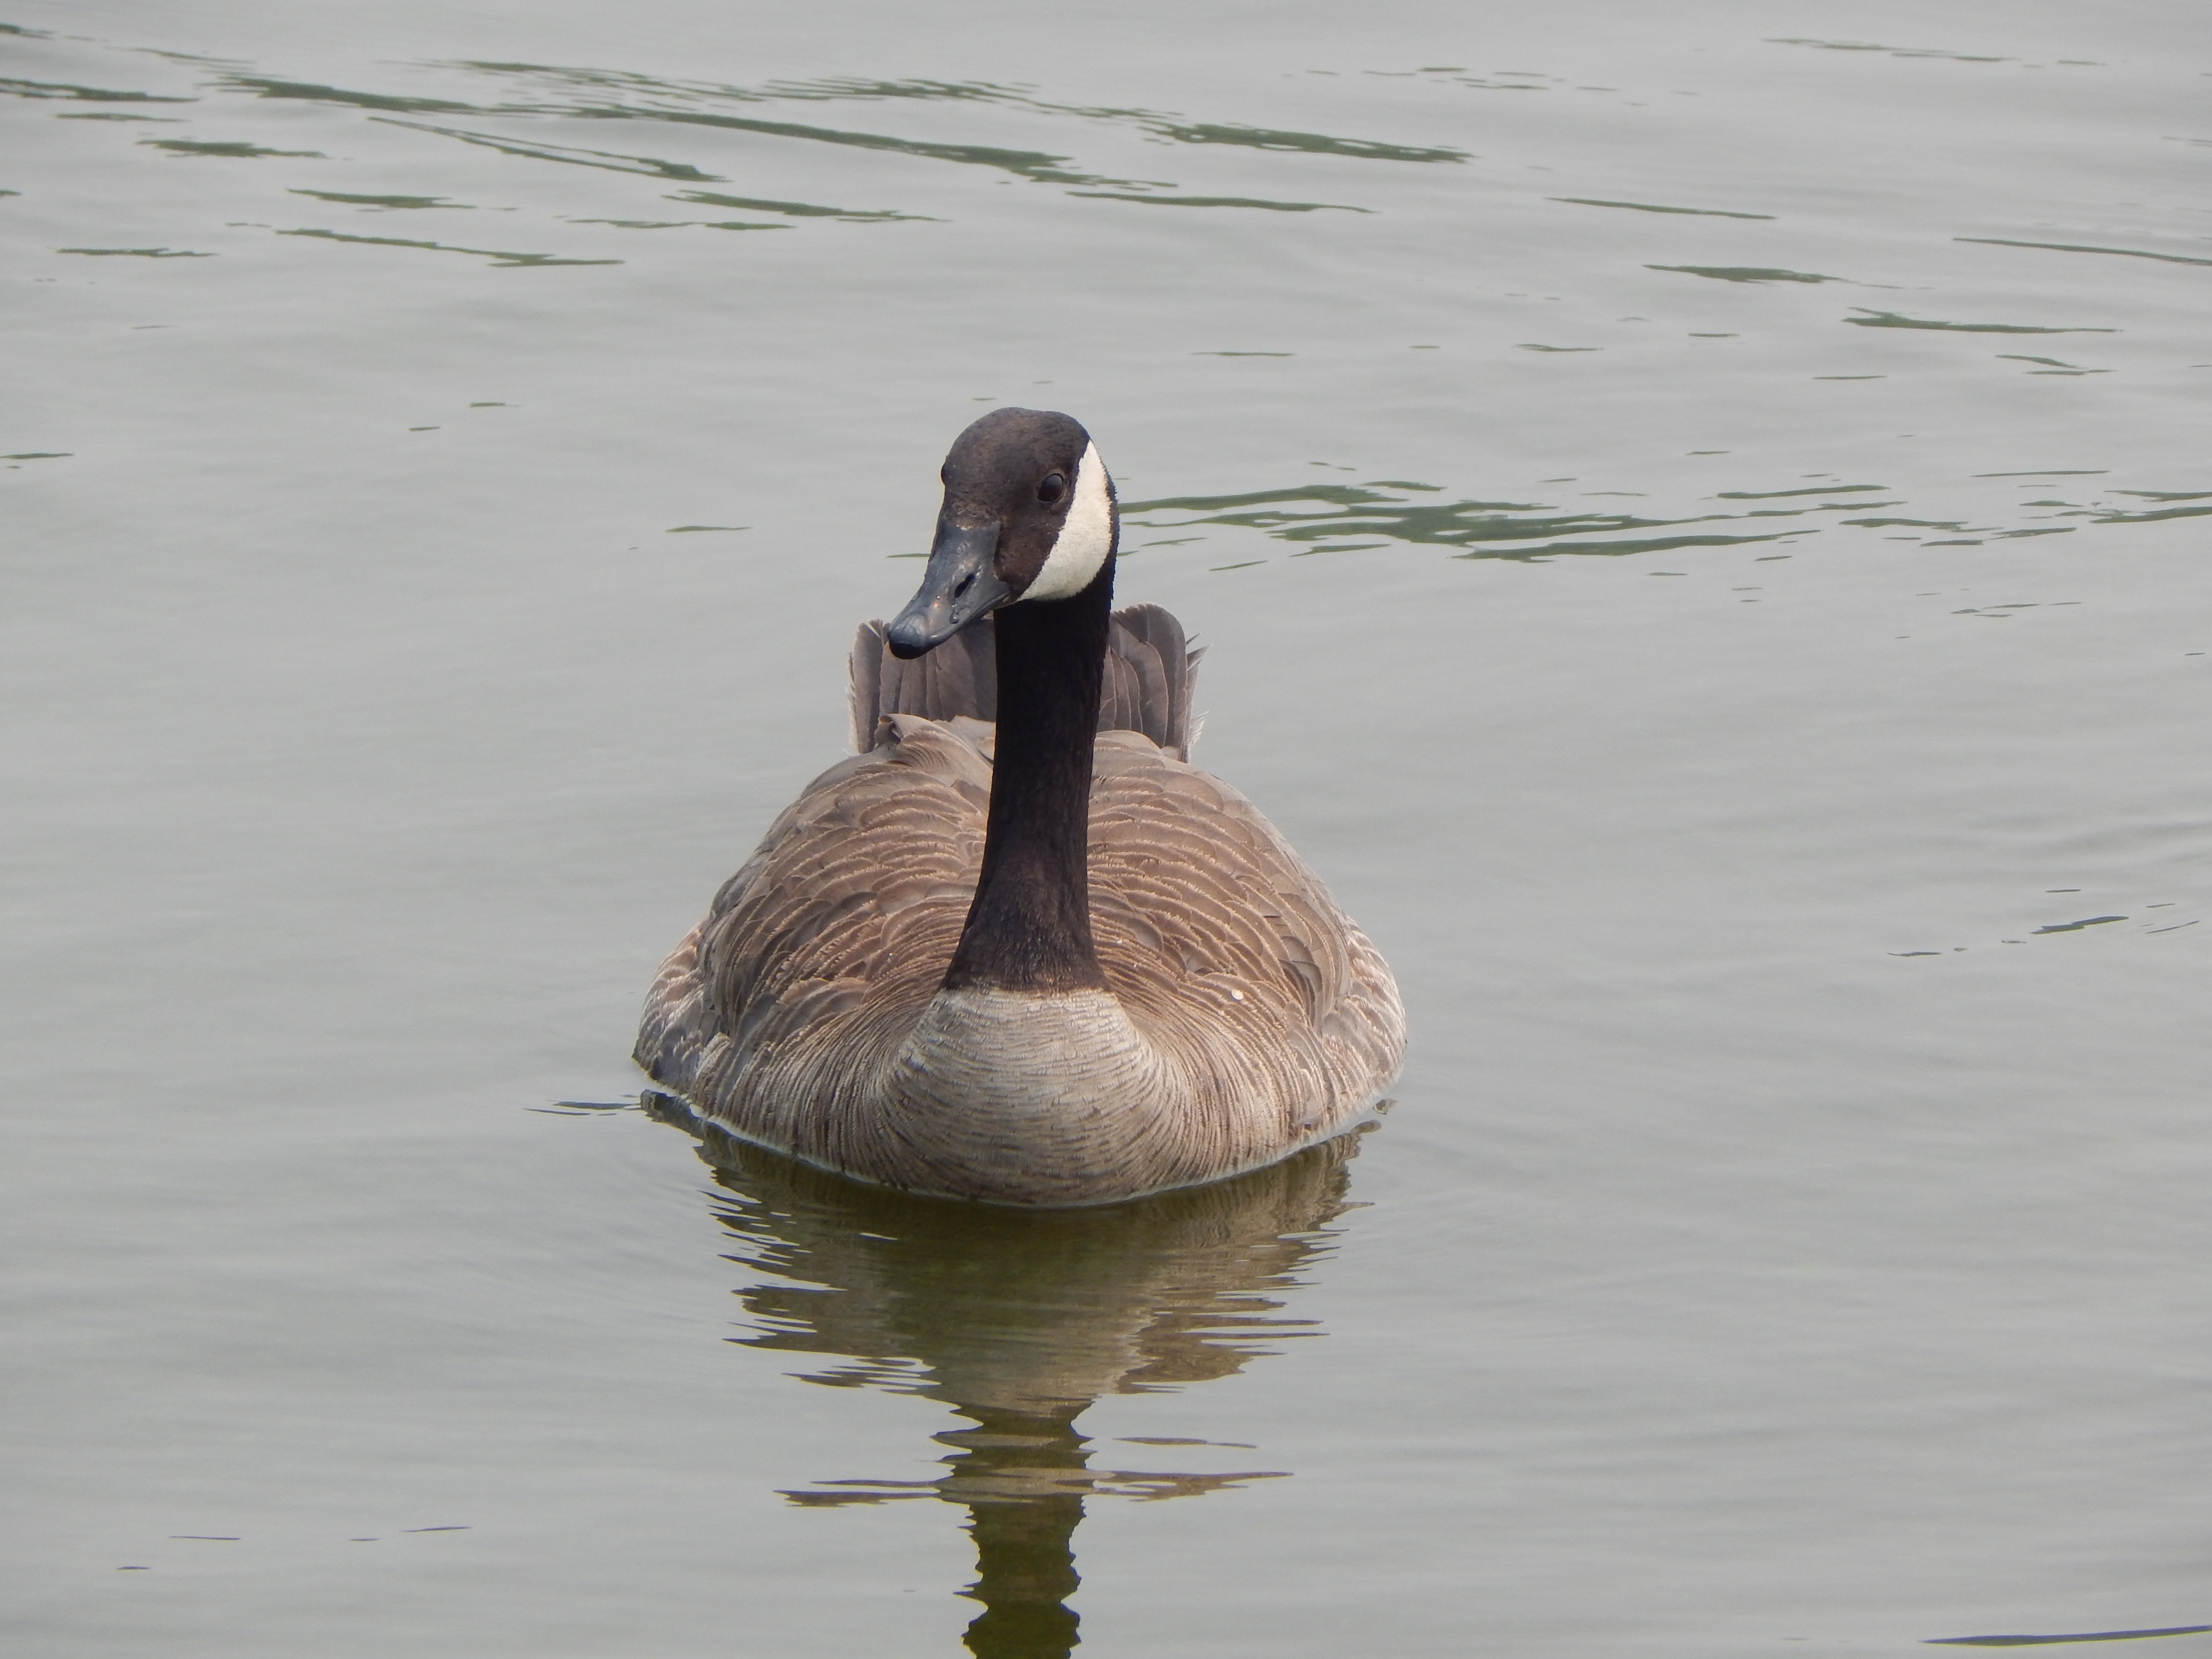
water, nature, bird, wing, lake, animal, wildlife, beak, fowl, fauna, swan, duck, feathers, canada, goose, canadian, vertebrate, waterfowl, waterbird, water bird, mallard, canada goose, ducks geese and swans